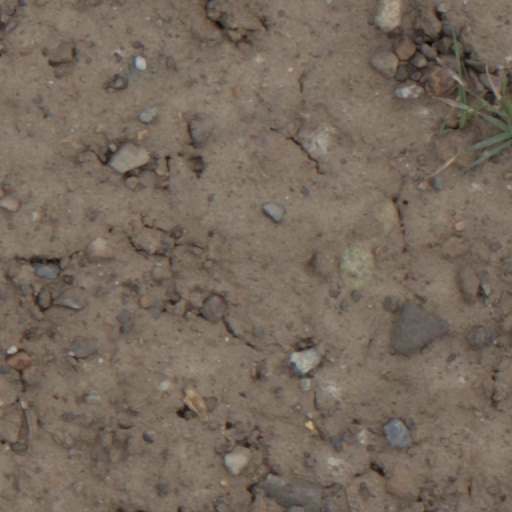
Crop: wheat